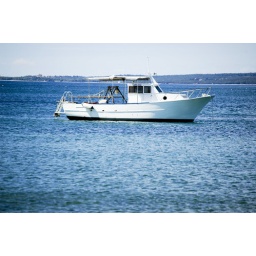
boat in water #2130031